Colebee and Nurragingy Land Grant

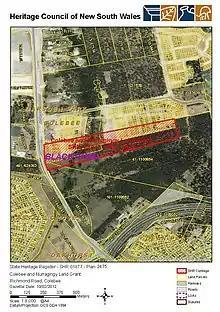
Heritage boundaries

The Colebee/Nurragingy Land Grant is a site of state heritage significance because of its combination of historical, social and cultural values. The site was the first land grant ever given to Aboriginal people in Australia. The land grant is associated with two significant Aboriginal figures from the early colonial period-Nurragingy and Colebee-to whom the land was jointly granted in 1816. The location of the land grant is significant because it was an Aboriginal choice, being on land belonging to Nurragingy's clan. The land grant is valued by the contemporary Aboriginal community and the wider Australian community as a landmark in the history of cross-cultural engagement in Australia. For Aboriginal people, in particular, it represents a key historical site symbolising Aboriginal resilience and enduring links to the land